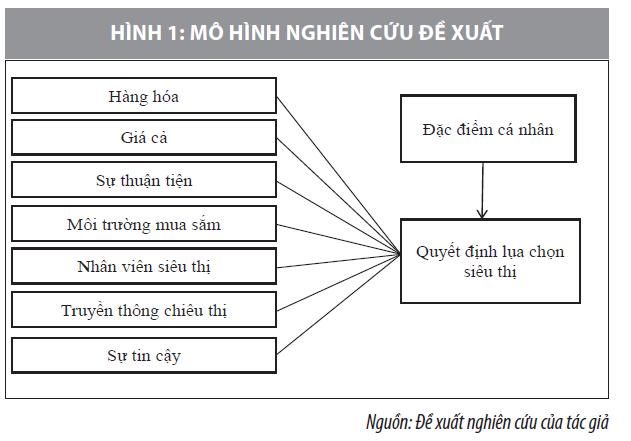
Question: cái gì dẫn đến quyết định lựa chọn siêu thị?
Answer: đặc điểm cá nhân